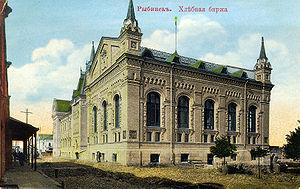
Rybinsk est une ville de l'oblast de Iaroslavl, en Russie d'Europe. Sa population s'élevait à 184 635 habitants en 2020.